Huntroyde Hall

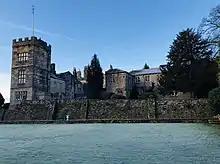
Huntroyde Hall East Wing

A hall was built for Edmund Starkie in 1576. It is thought to have been of a typical design for the period, approximately wide and of two storeys with a central hall, and mullioned windows. Wings at both ends projected at the front and rear. The central hall was about by with entrances at either end of a passageway at its western side.